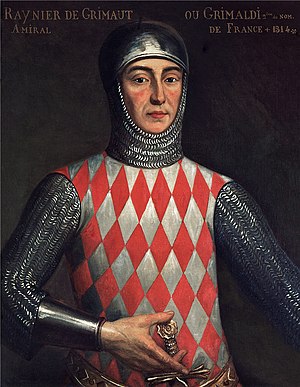
Monaco / Historie / Grimaldi-familiens ankomst
Rainier 1. af Grimaldi, sejrherre ved Zierikzee og første suveræne Grimaldi-hersker af Monaco
Denne artikel omhandler mikrostaten Monaco. For andre betydninger af Monaco, se Monaco.